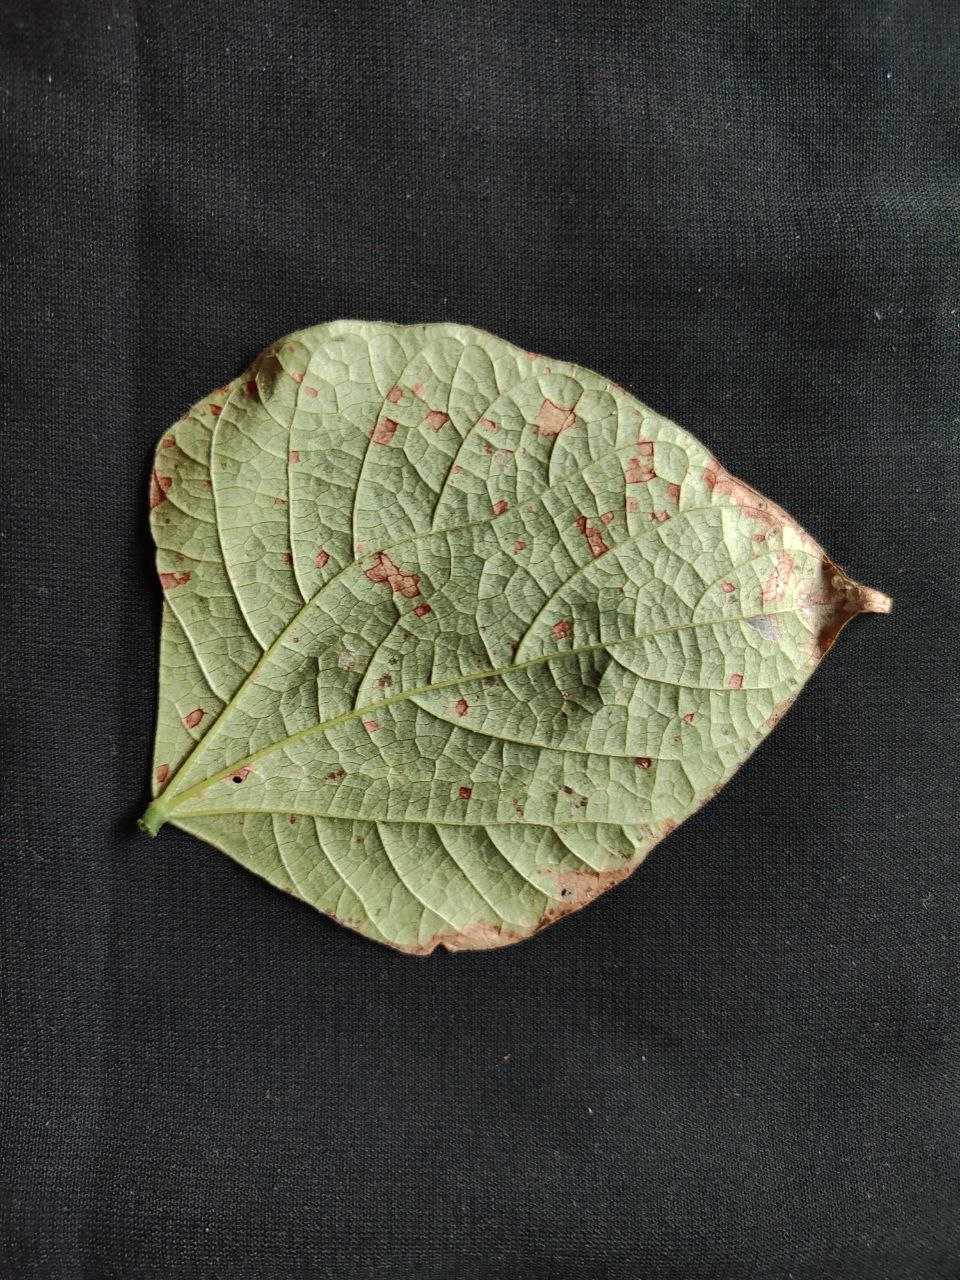
Crop: bean
Leaf condition: Rust